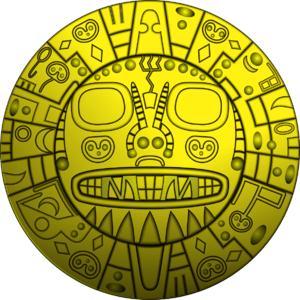
Cusco, Cuzco ou Qosqo est une ville du sud-est du Pérou au milieu de la cordillère des Andes. C'est la capitale de la Province de Cusco et de la Région de Cusco.
Le département de Cuzco se situe au centre du Pérou. Sa capitale, Cuzco, est l'ancienne capitale des Incas.